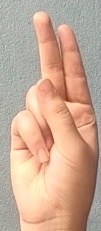
ASL sign: U